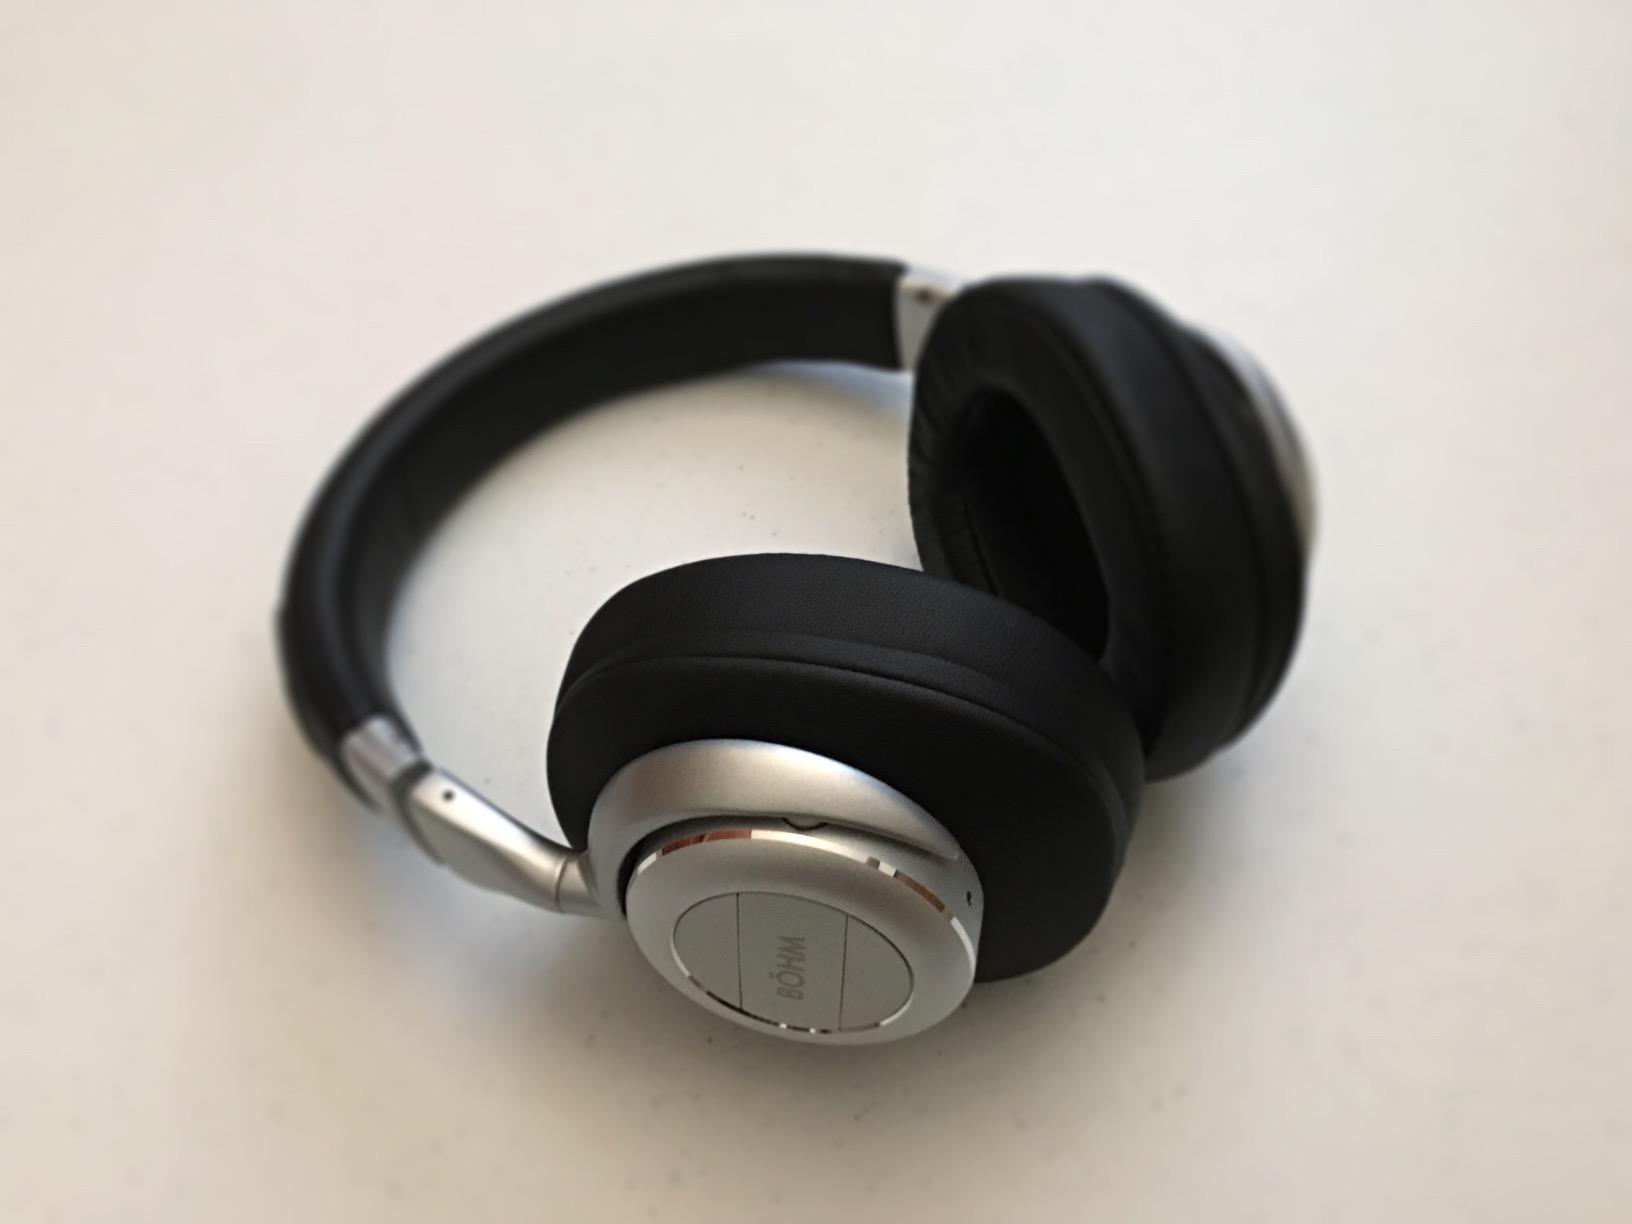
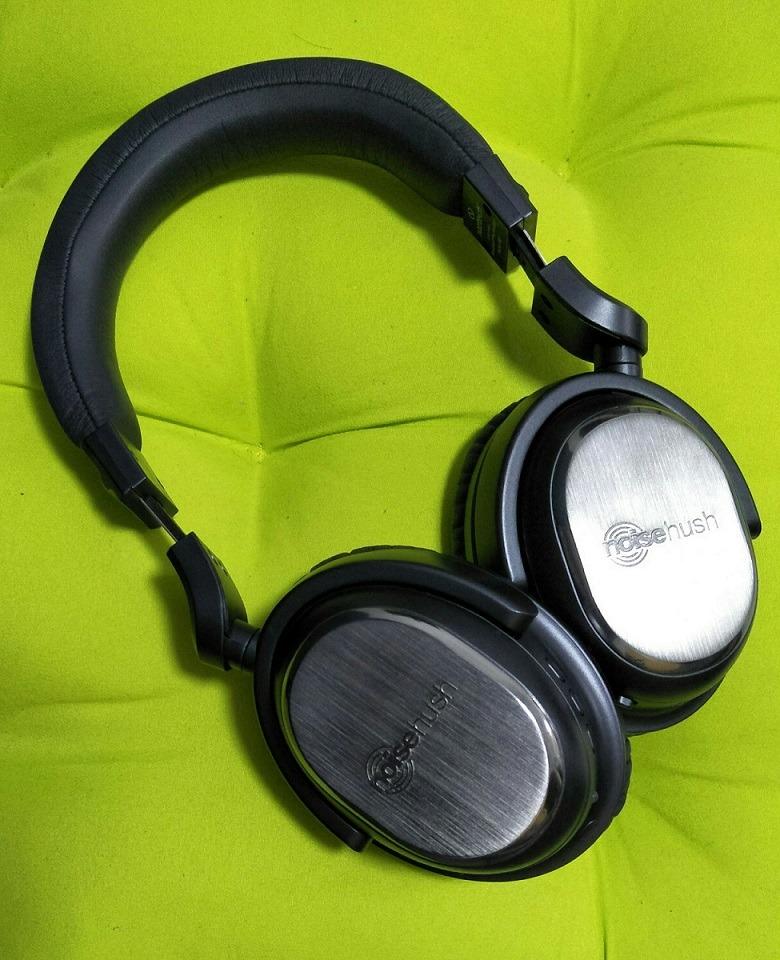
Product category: headphones
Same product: no